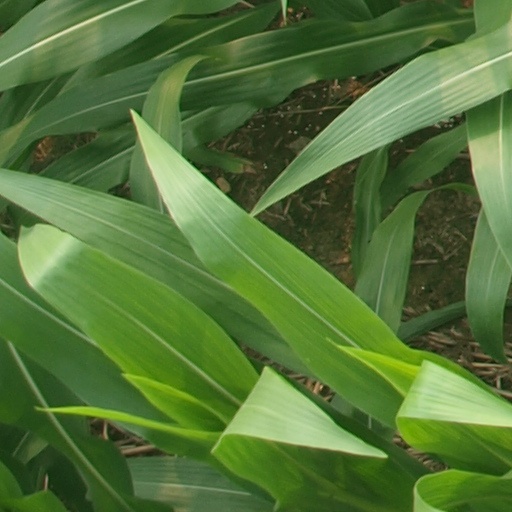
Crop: maize; corn